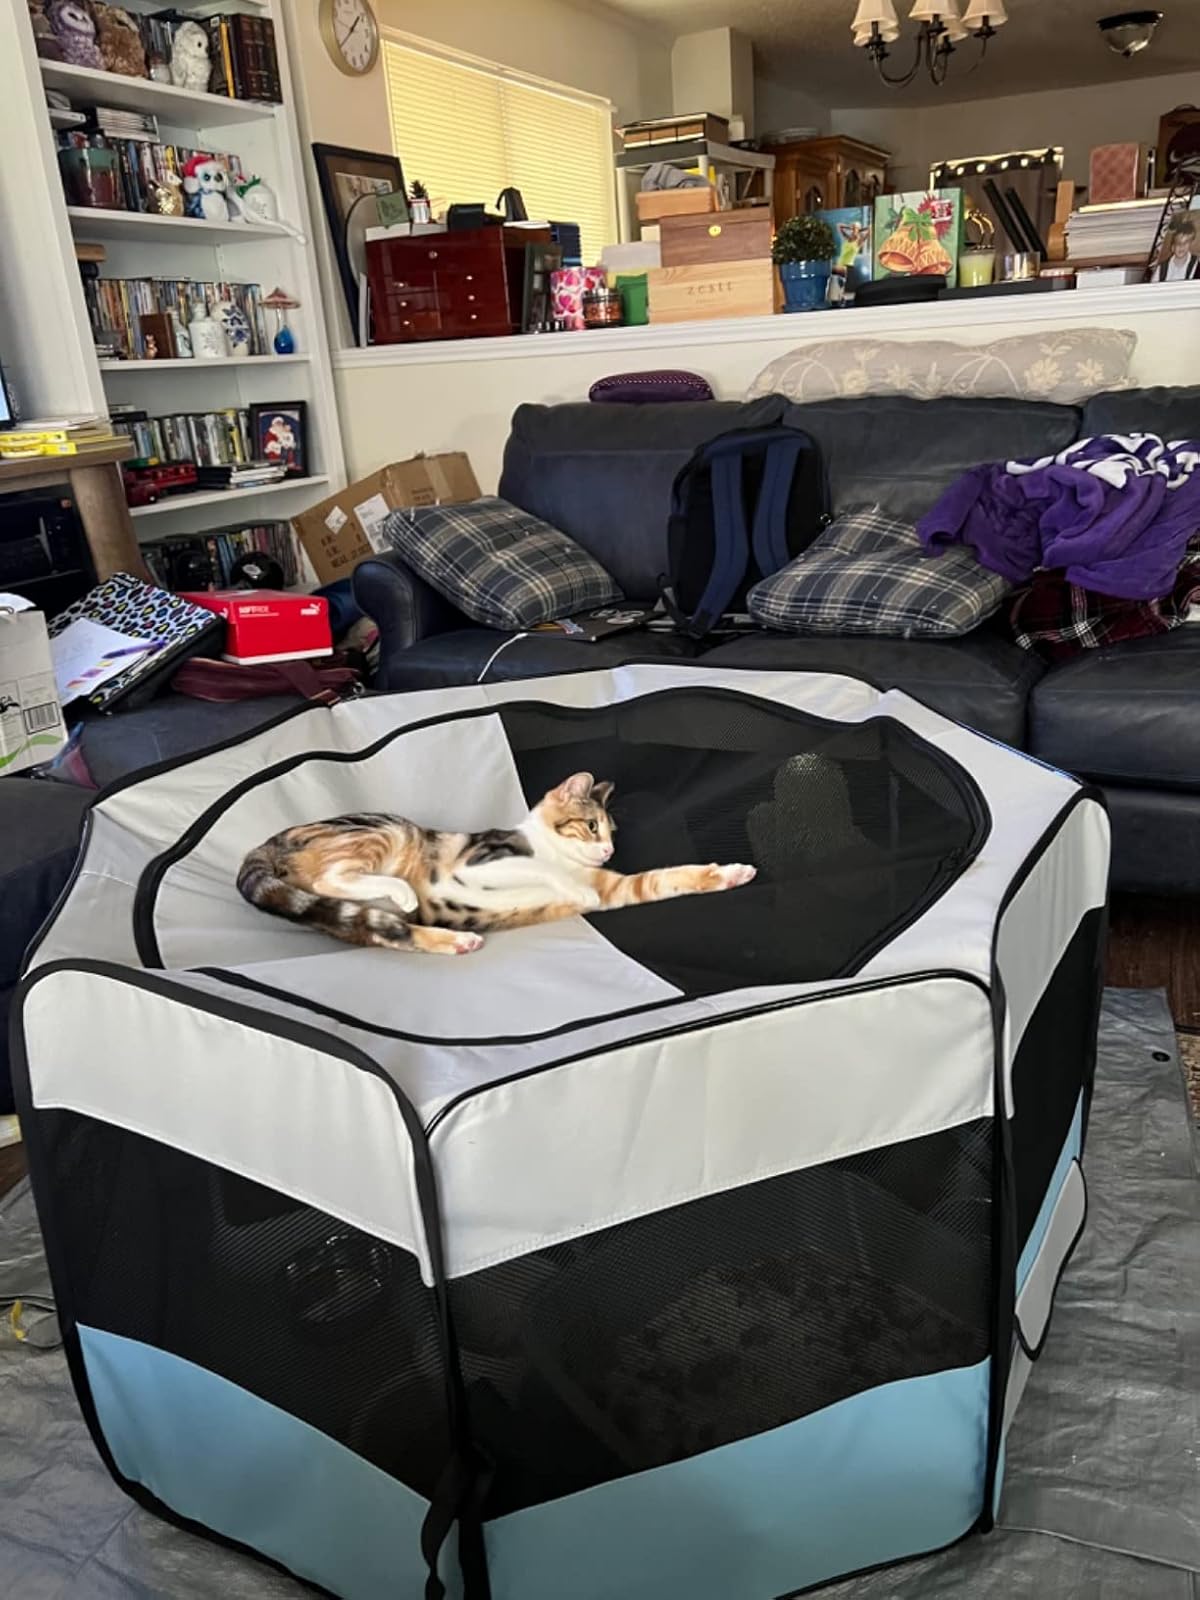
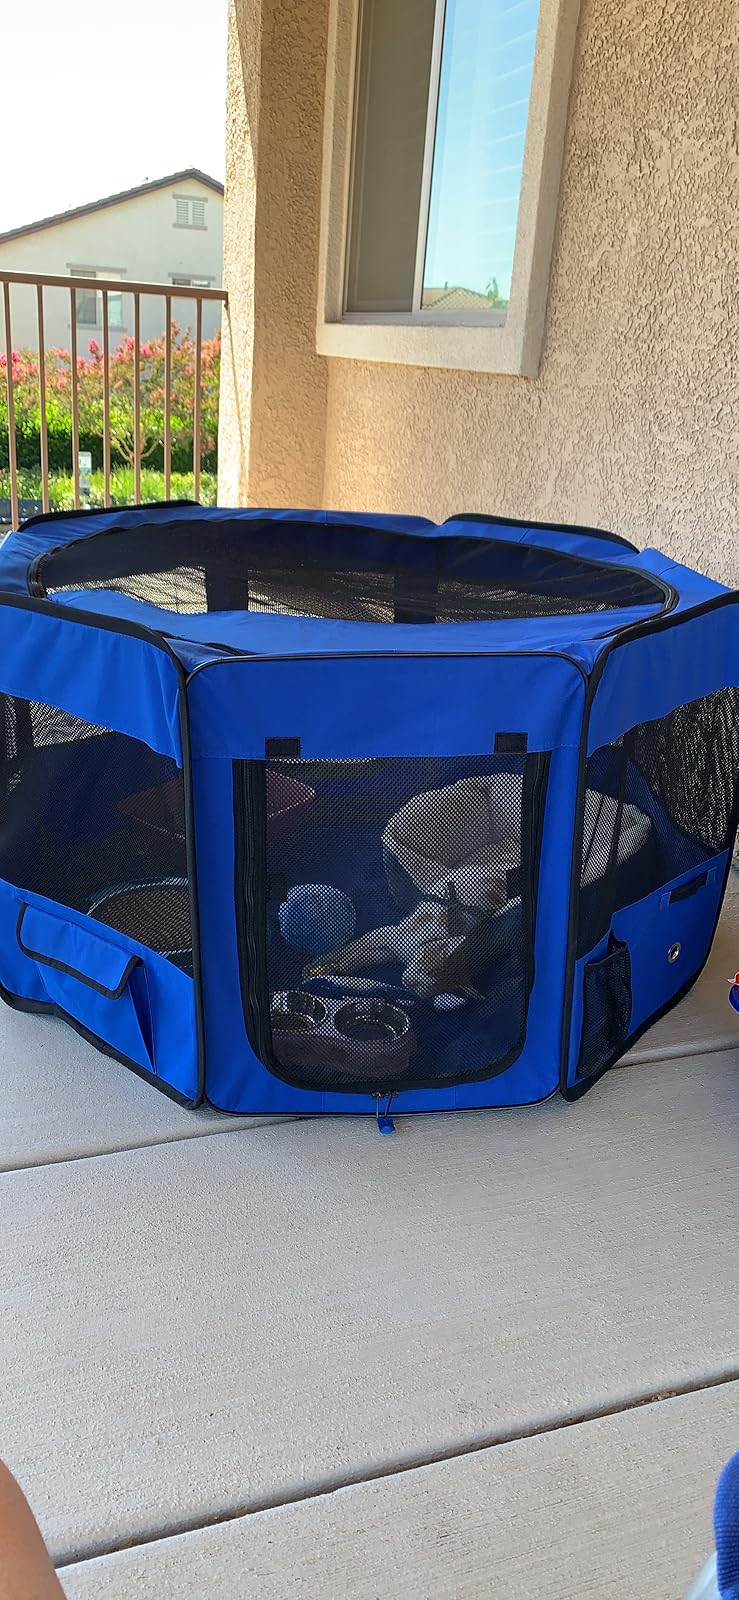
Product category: items_kennel
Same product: no